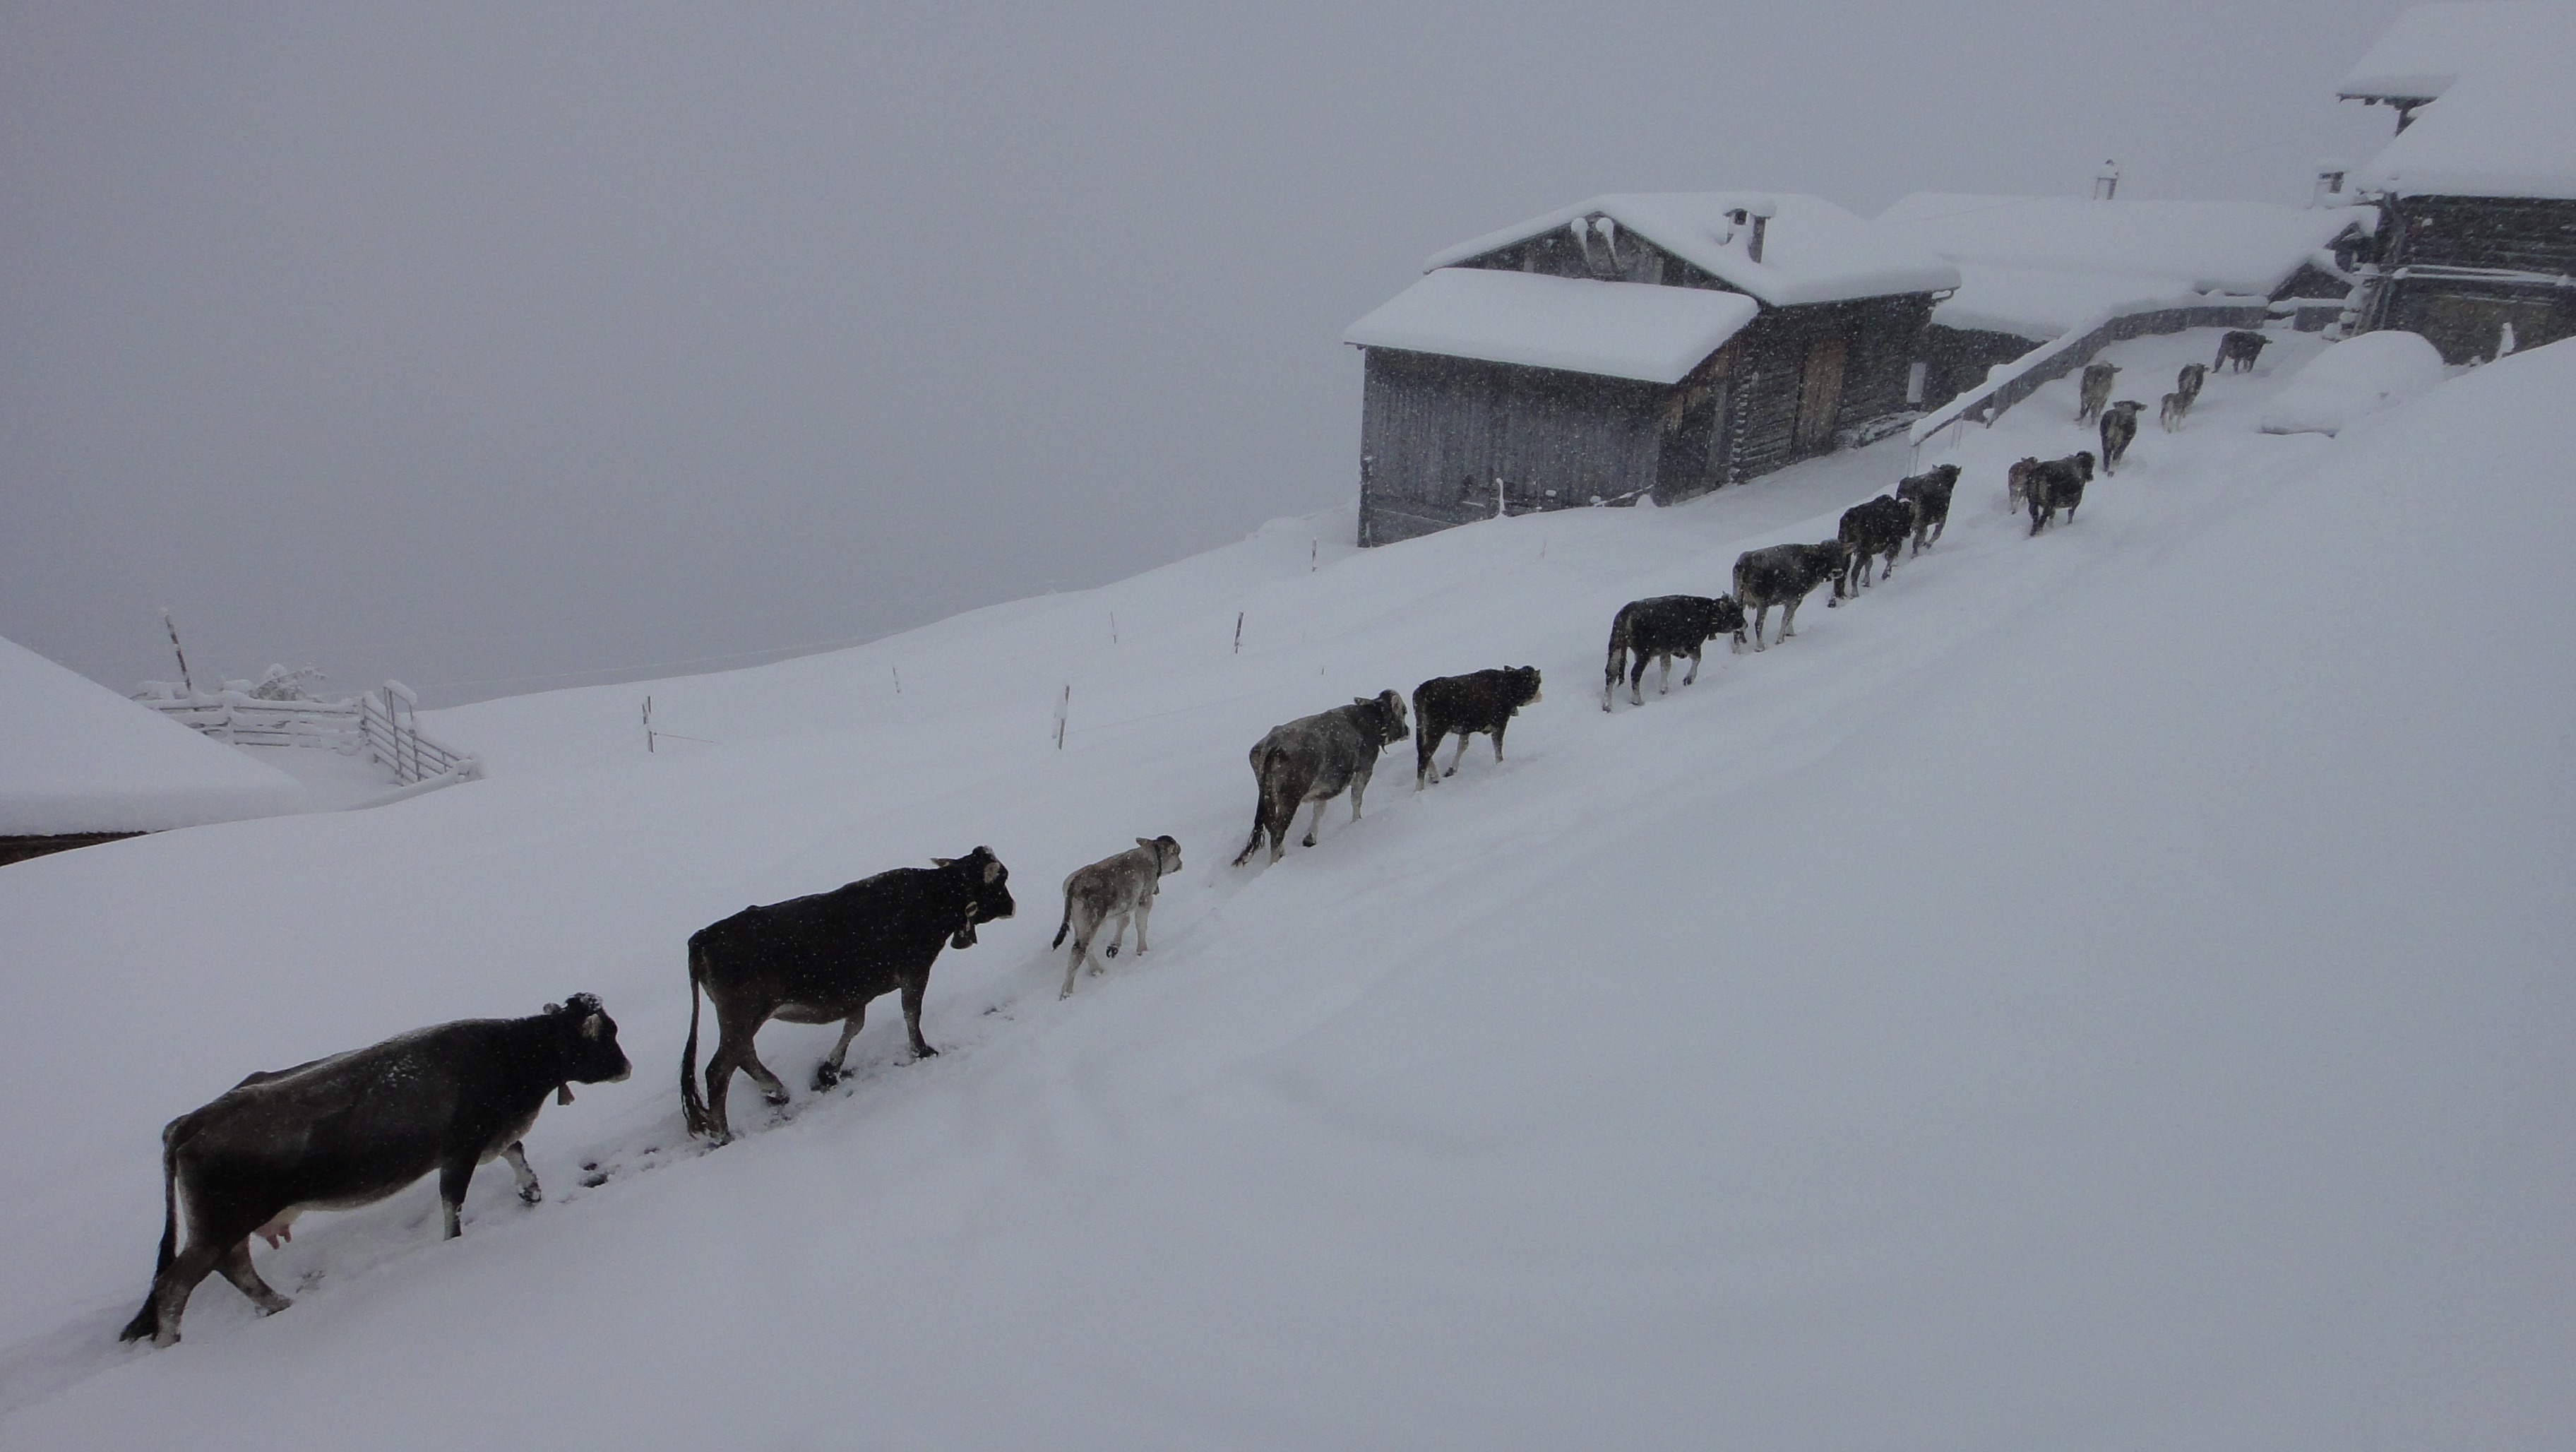
snow, winter, white, animal, cattle, vehicle, autumn, weather, arctic, season, cows, mountains, blizzard, october, alm, bergdorf, freezing, almabtrieb, geological phenomenon, winter storm